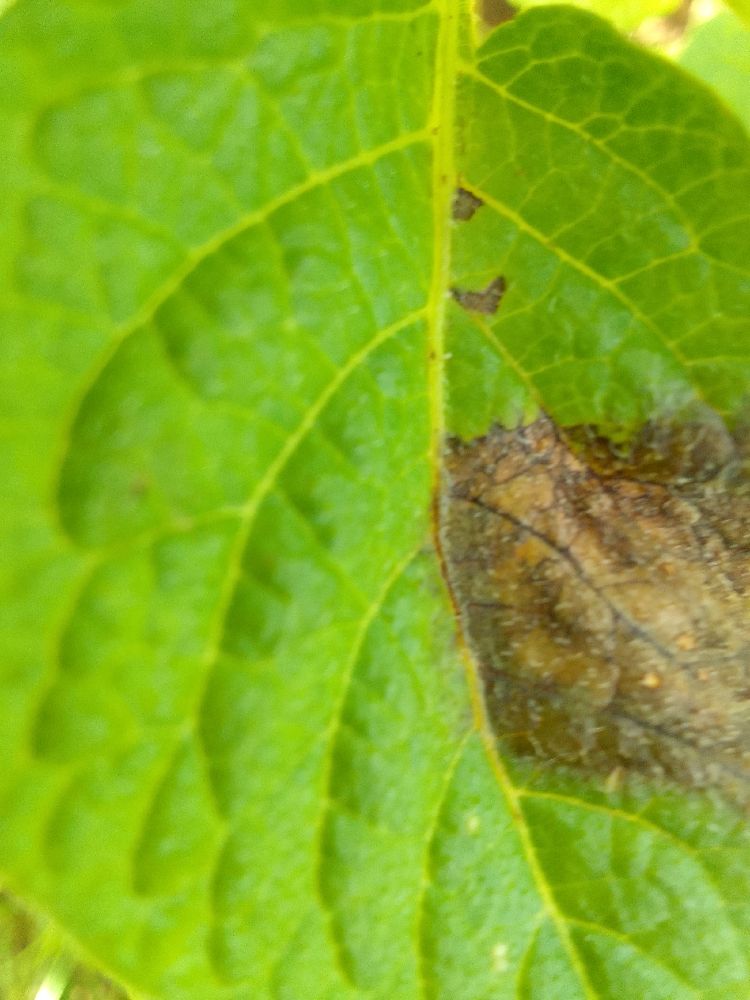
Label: Late blight